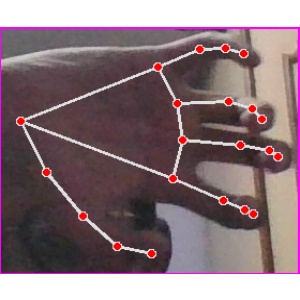
अक्षर: त